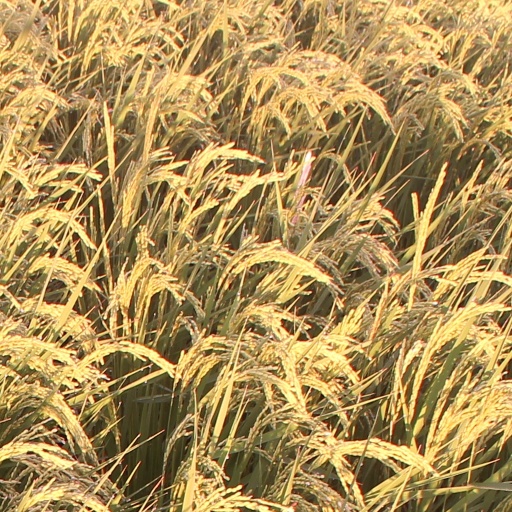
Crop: rice